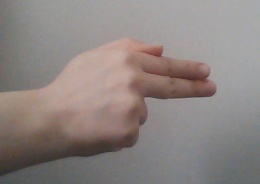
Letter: ghain